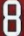
Number: 8